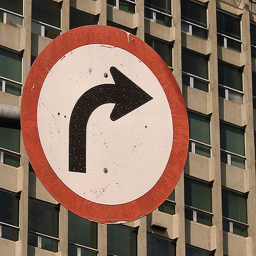
A round sign with a black arrow indicating right, hangs on a tall building.
A red sign with a black arrow in the center of it.
A large sign with a turning arrow on it
This street sign is red and white an says turn right
A street sign in a city indicating a right hand bend